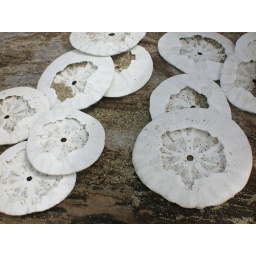
At the coast in Bandon, Oregon. Someone had strategically arranged about 50 sand dollars on a log. Very nice.